Sugarloaf (West Wicklow)

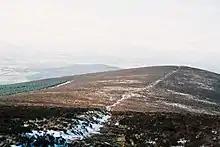
Path from the summit of Lobawn to the summit of the Sugarloaf

Sugarloaf is a peak in west County Wicklow, Ireland that lies on the northern edge of the Glen of Imaal. With a prominence of only , it is not listed in any of the recognised categories of mountains in Ireland, and is a subsidiary summit of Lobawn , to the north.